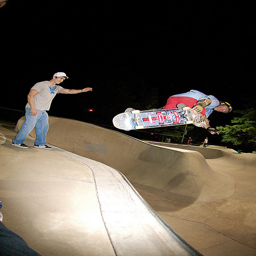
a person jumping a skate board in the air
A man watches another man do a skateboarding trick.
A man in red shorts doing a trick on a skateboard.
A skateboarder performing tricks at a park while a man watches.
A man taking a picture while another guy skateboards up a ramp.